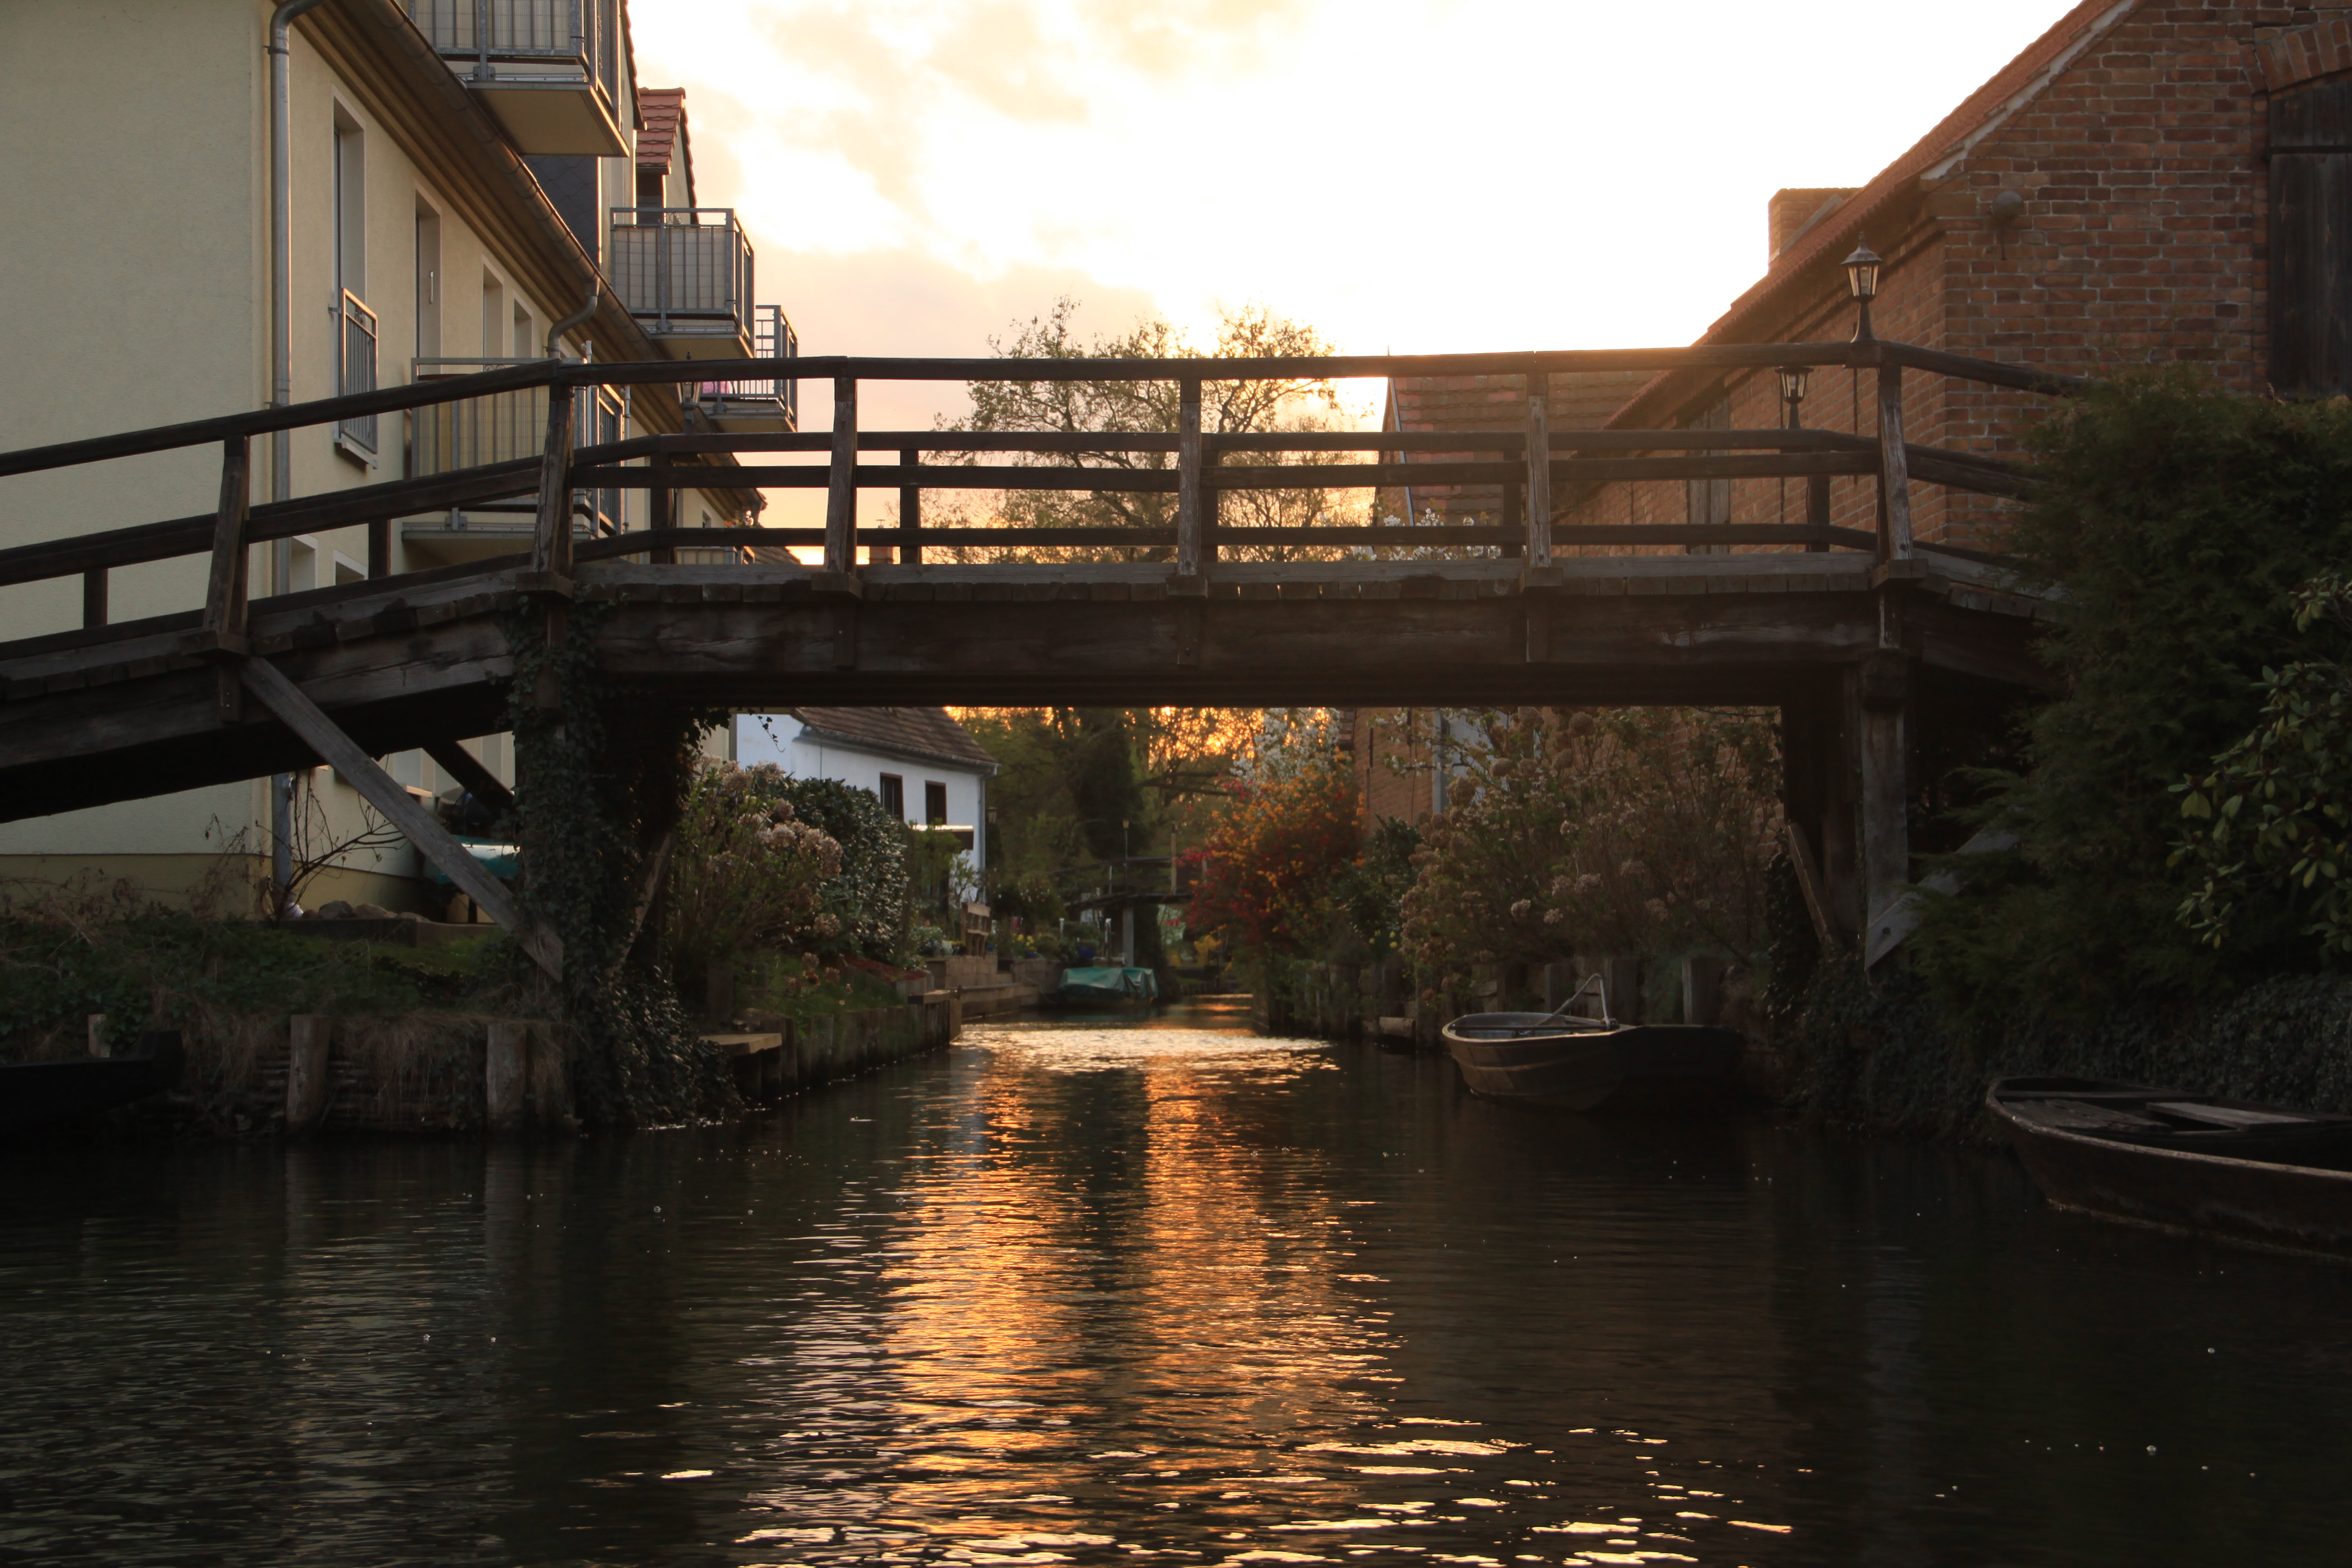
bridge, canal, spreewald, wooden bridge, timber bridge, waterway, water, river, channel, beam bridge, watercourse, girder bridge, bank, nonbuilding structure, bayou, brug